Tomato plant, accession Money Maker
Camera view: bottom (45 deg); turntable rotation: 300 degrees
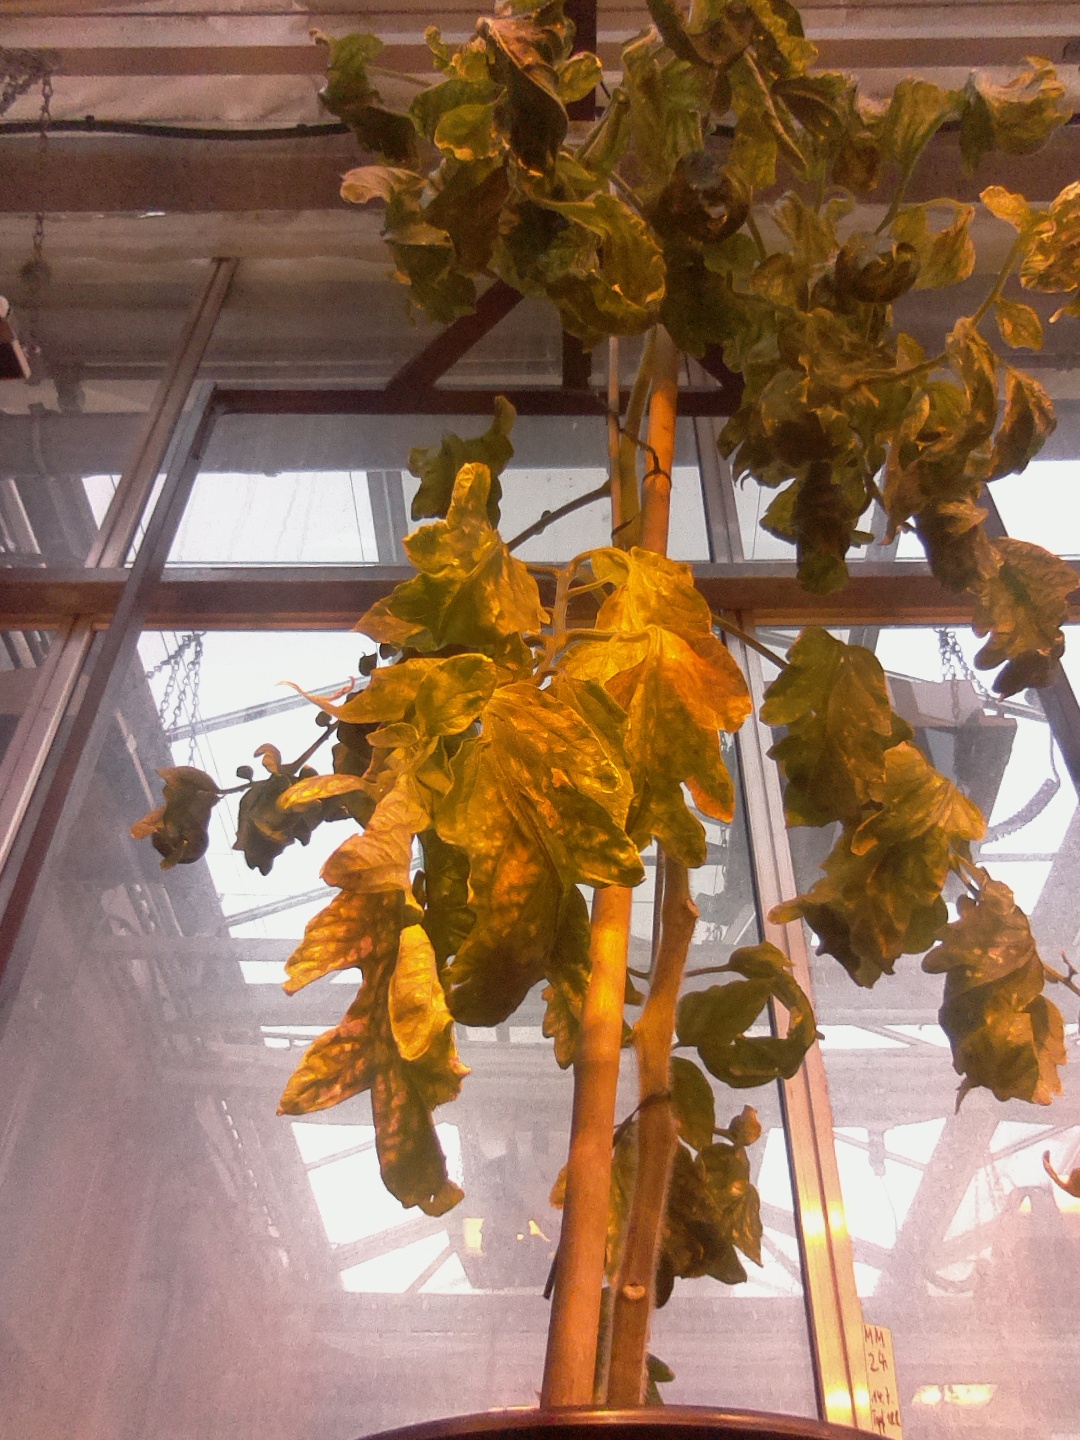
BBCH growth stage 29: 90%-100% Side shoots formed